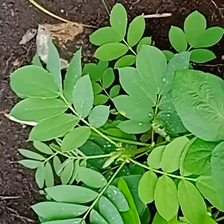
Weed species: Sicklepod_(Senna obtusifolia)